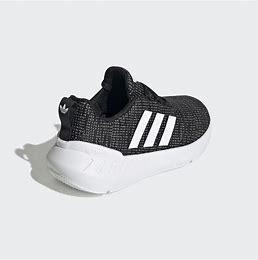
Brand: Adidas
Model: Swift Run 22